Frank Thomas

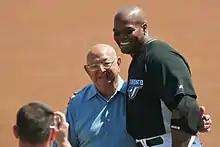
Frank Thomas posing with Angelo Dundee, former trainer of boxing great Muhammad Ali, at Knology Field, Dunedin, Florida

Thomas appeared in the 1992 film "Mr. Baseball" (as a hot-prospect rookie wearing #68 named Ricky Davis who forces Tom Selleck's character off the Yankees roster).